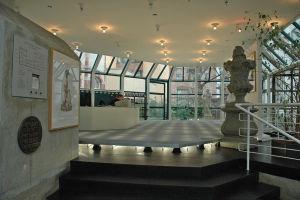
Vue de l'exposition On-Off Saarland Museum, Sarrebruck (décembre 2006)
Veit Stratmann né en 1960 est un plasticien contemporain.